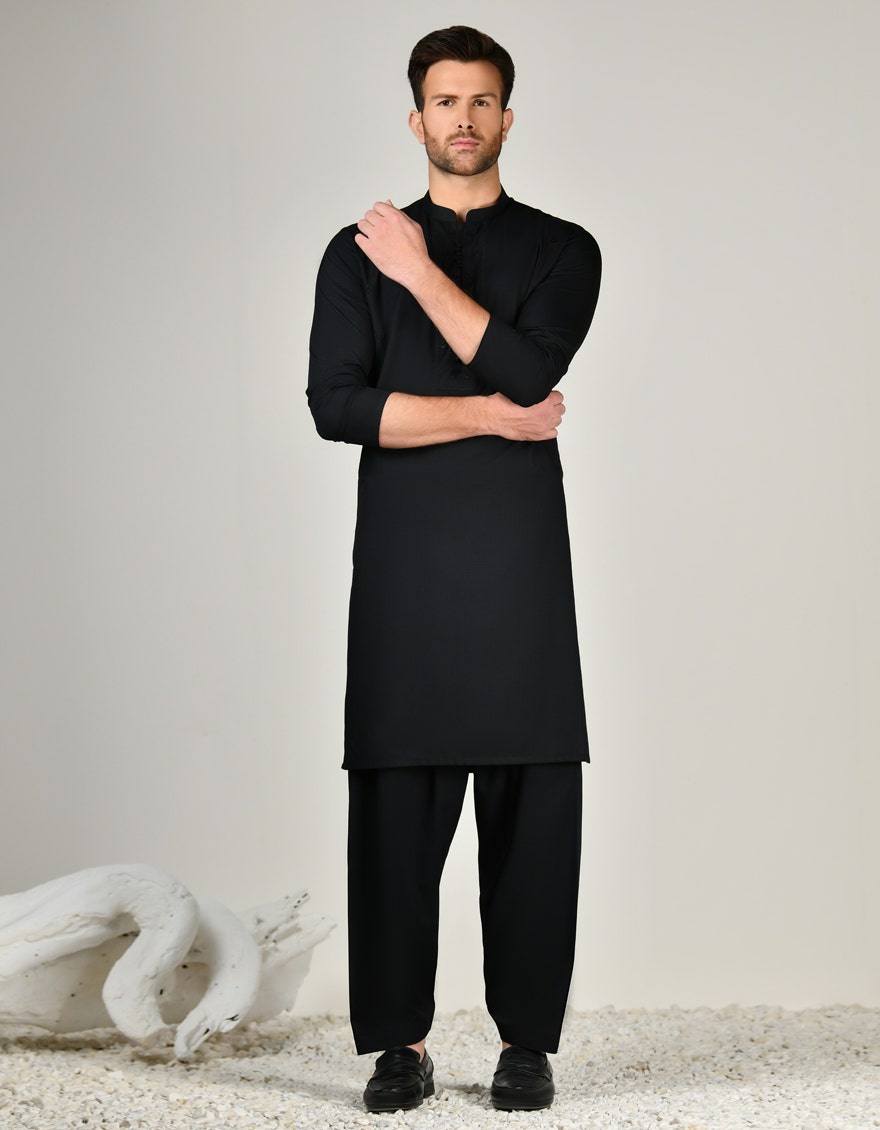
black kurta pajamas